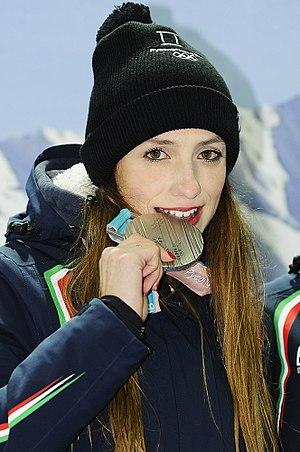
Martina Valcepina, née le 4 juin 1992 à Sondalo, est une patineuse de vitesse sur piste courte italienne.